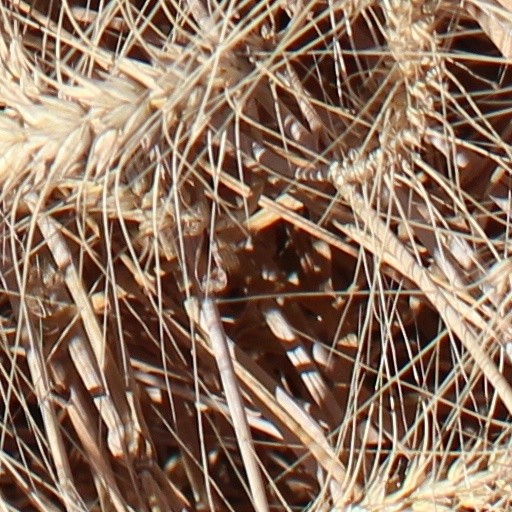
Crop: wheat